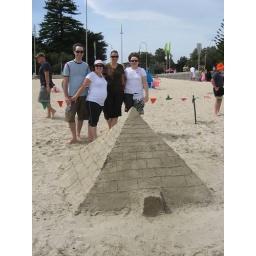
Library staff participating in the Sandstorm sand castle competition at the nearby Altona Beach.